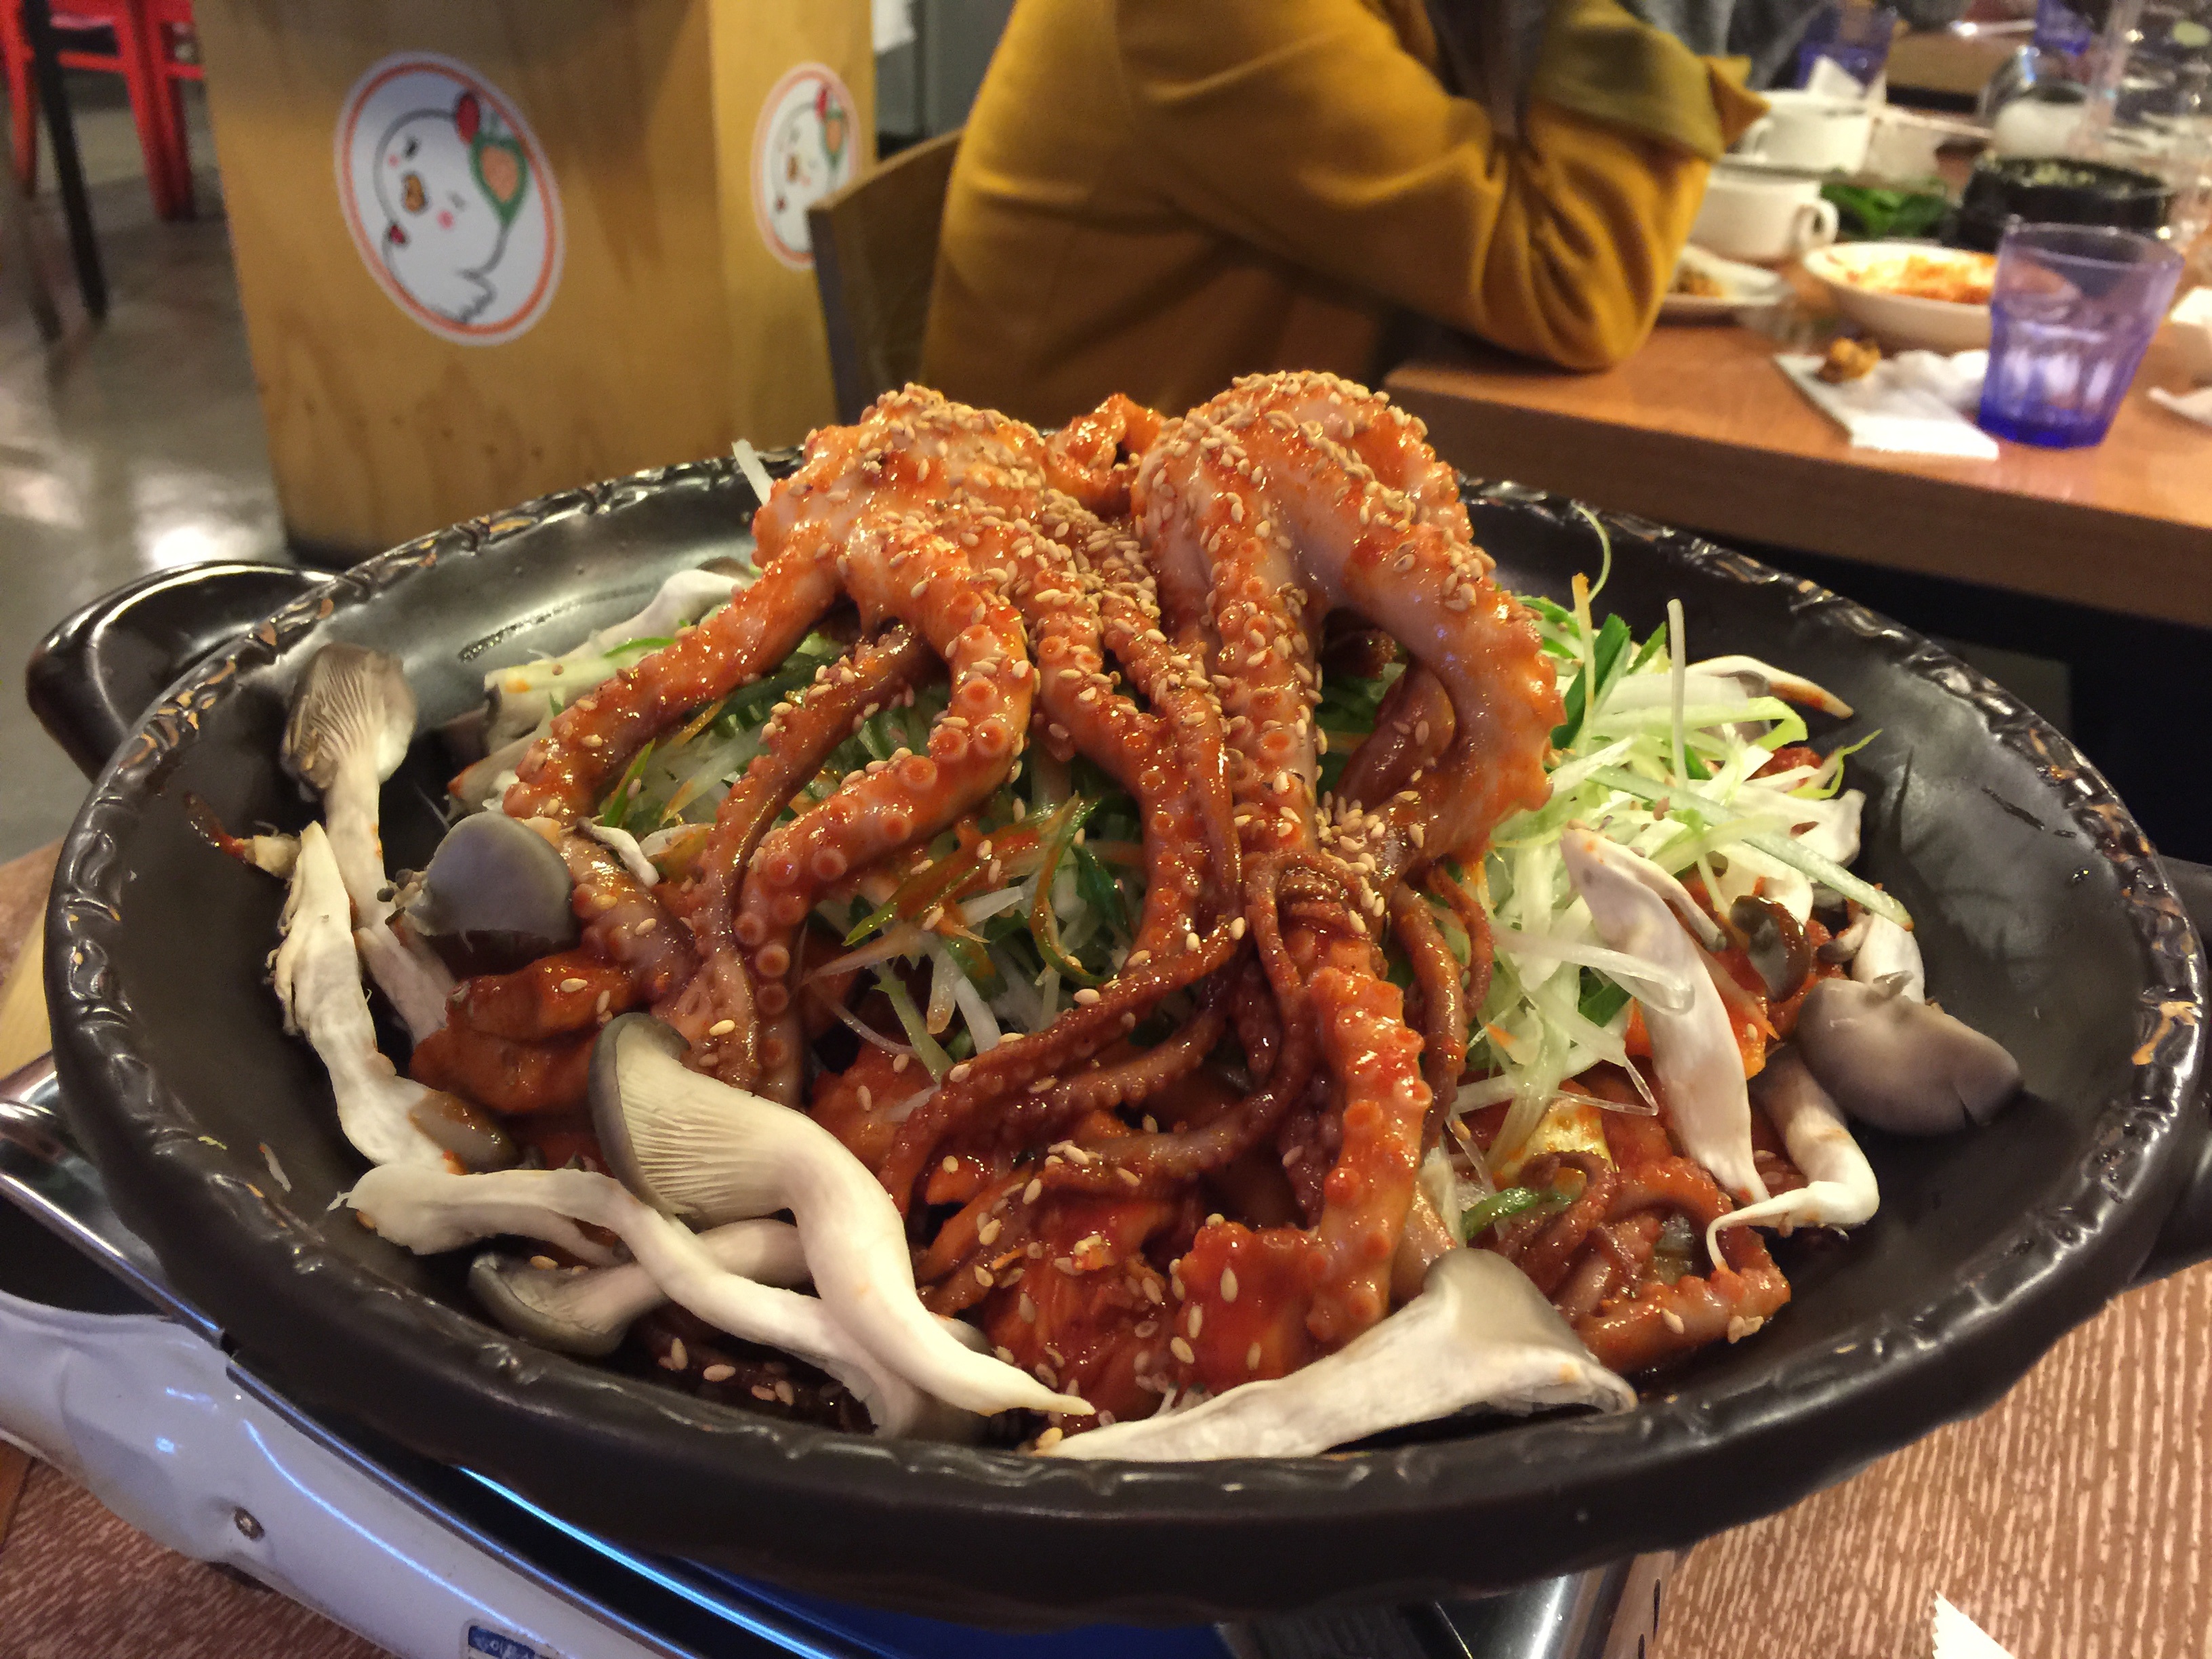
restaurant, dish, meal, food, meat, cuisine, asian food, octopus, chinese food, samgyeopsal, fry a surname, korea national food, korea national, korea national cuisine, korea food, bulgogi